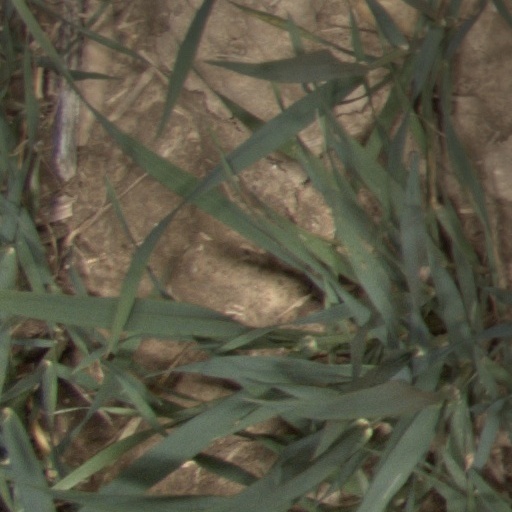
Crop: wheat